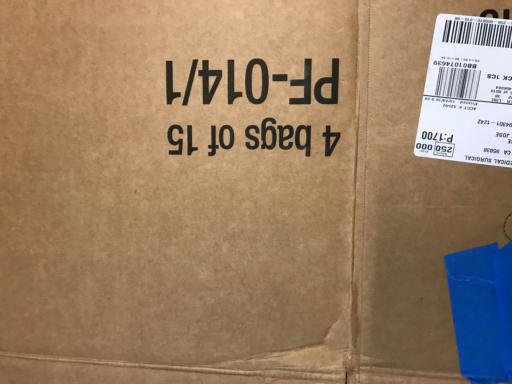
Waste category: cardboard